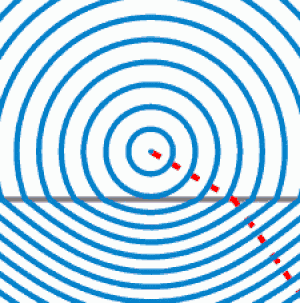
L'indice de réfraction est une grandeur sans dimension caractéristique d'un milieu, décrivant le comportement de la lumière dans celui-ci ; il dépend de la longueur d'onde de mesure mais aussi des caractéristiques de l'environnement. L'indice de réfraction est parfois appelé « constante optique » d'un matériau, ce qui est un abus de langage, puisqu'il est à la fois variable selon des grandeurs qui lui sont extérieures, et non unique pour un milieu donné, car lié aux propriétés optiques, cristallographiques ou encore diélectriques de la matière, qui ne sont pas nécessairement isotropes.